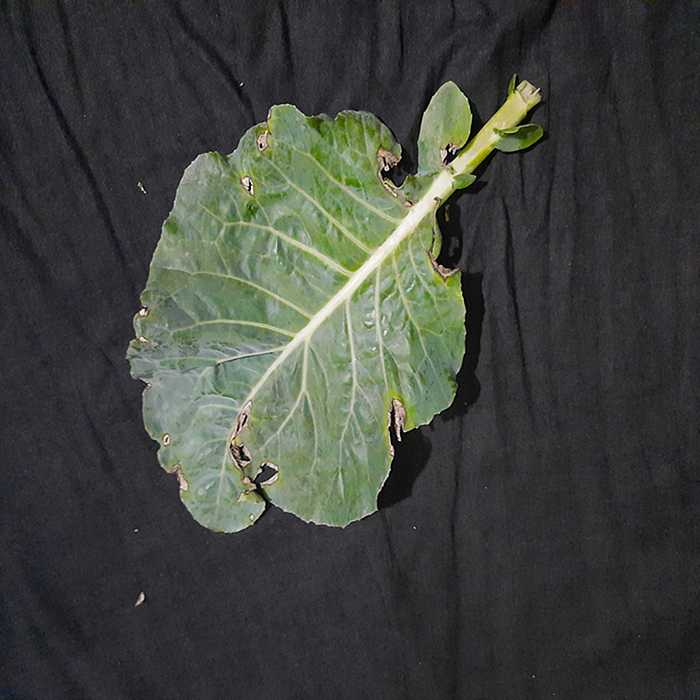
Plant: Cauliflower
Label: Downy mildew